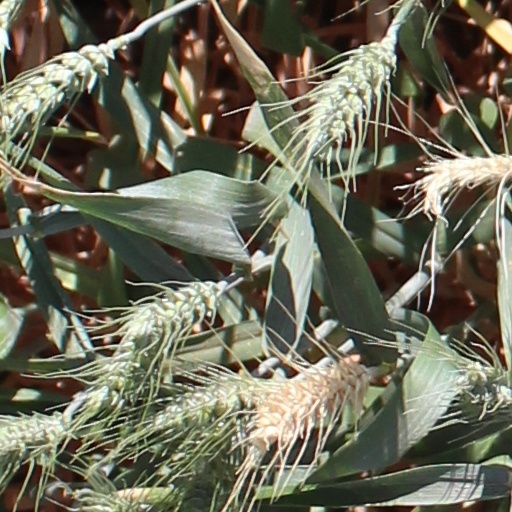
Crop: wheat